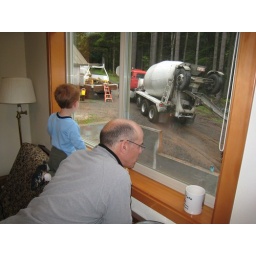
Best seat in the house